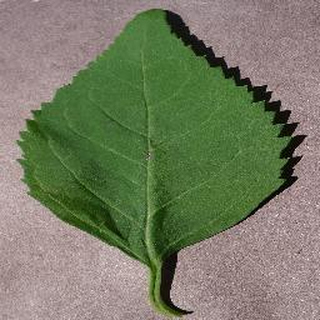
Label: healthy_cherry